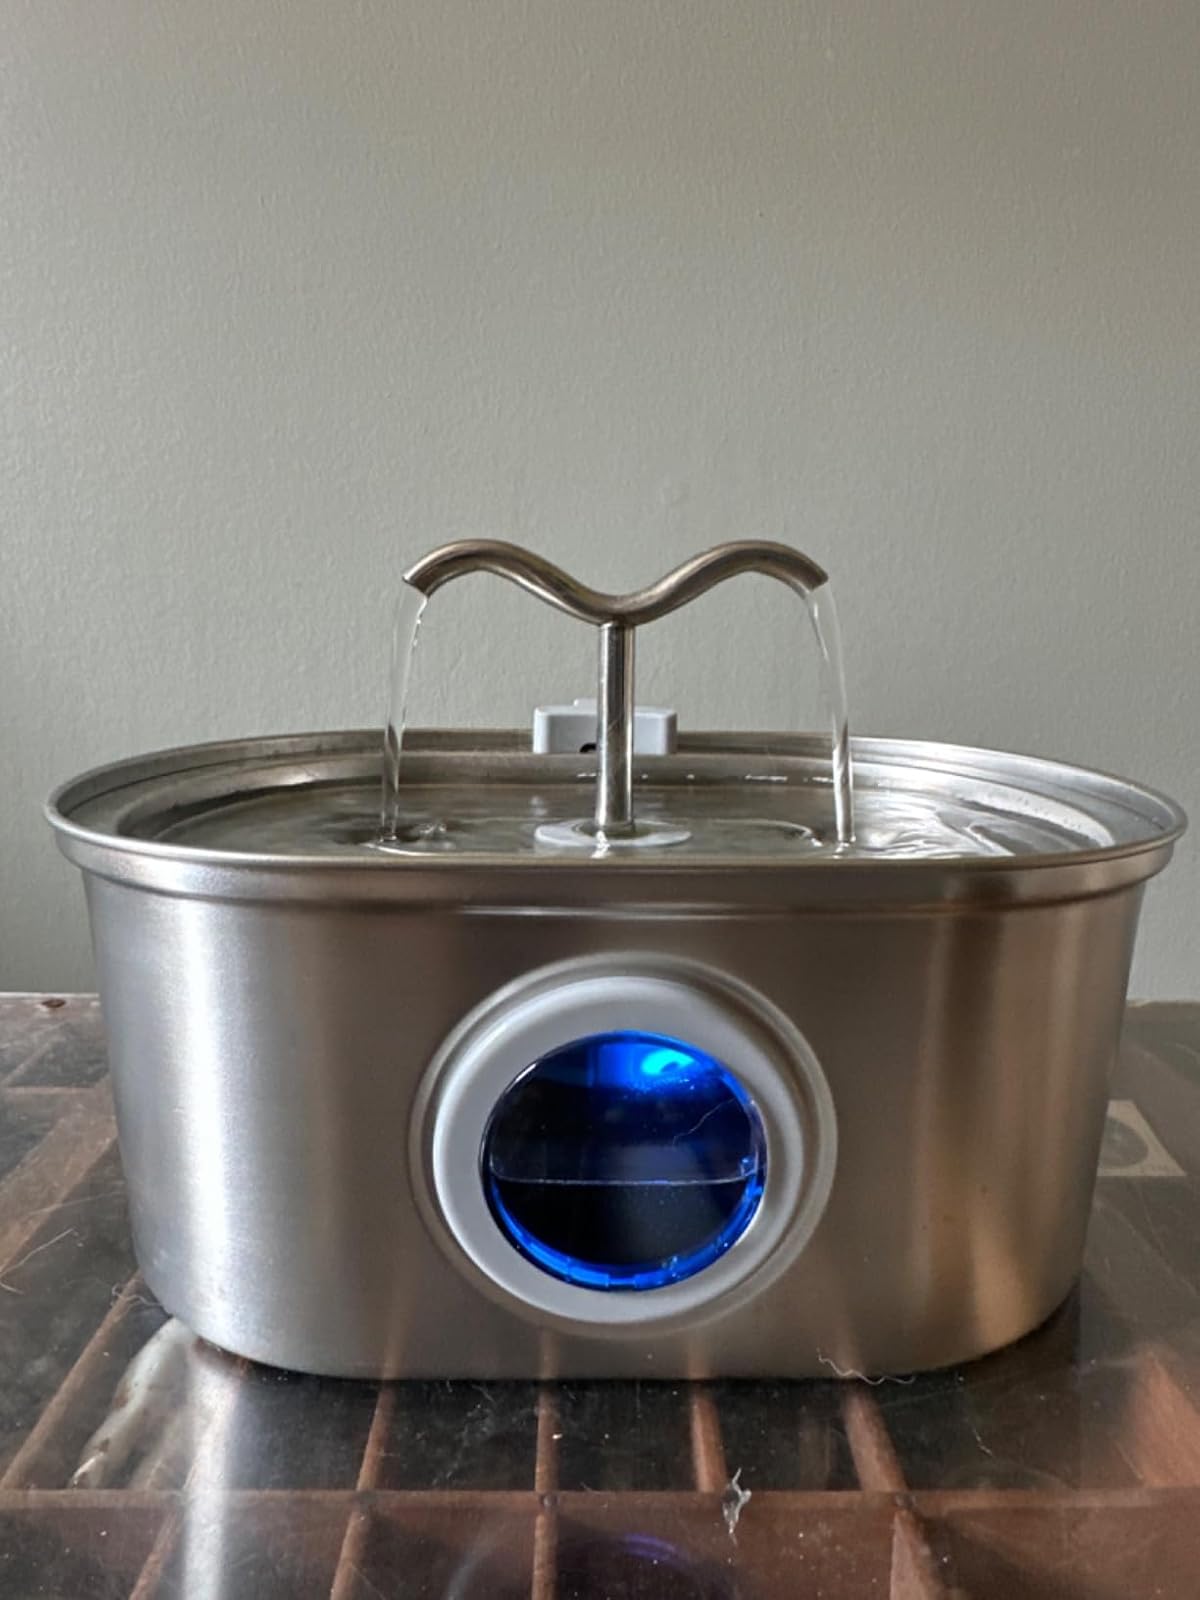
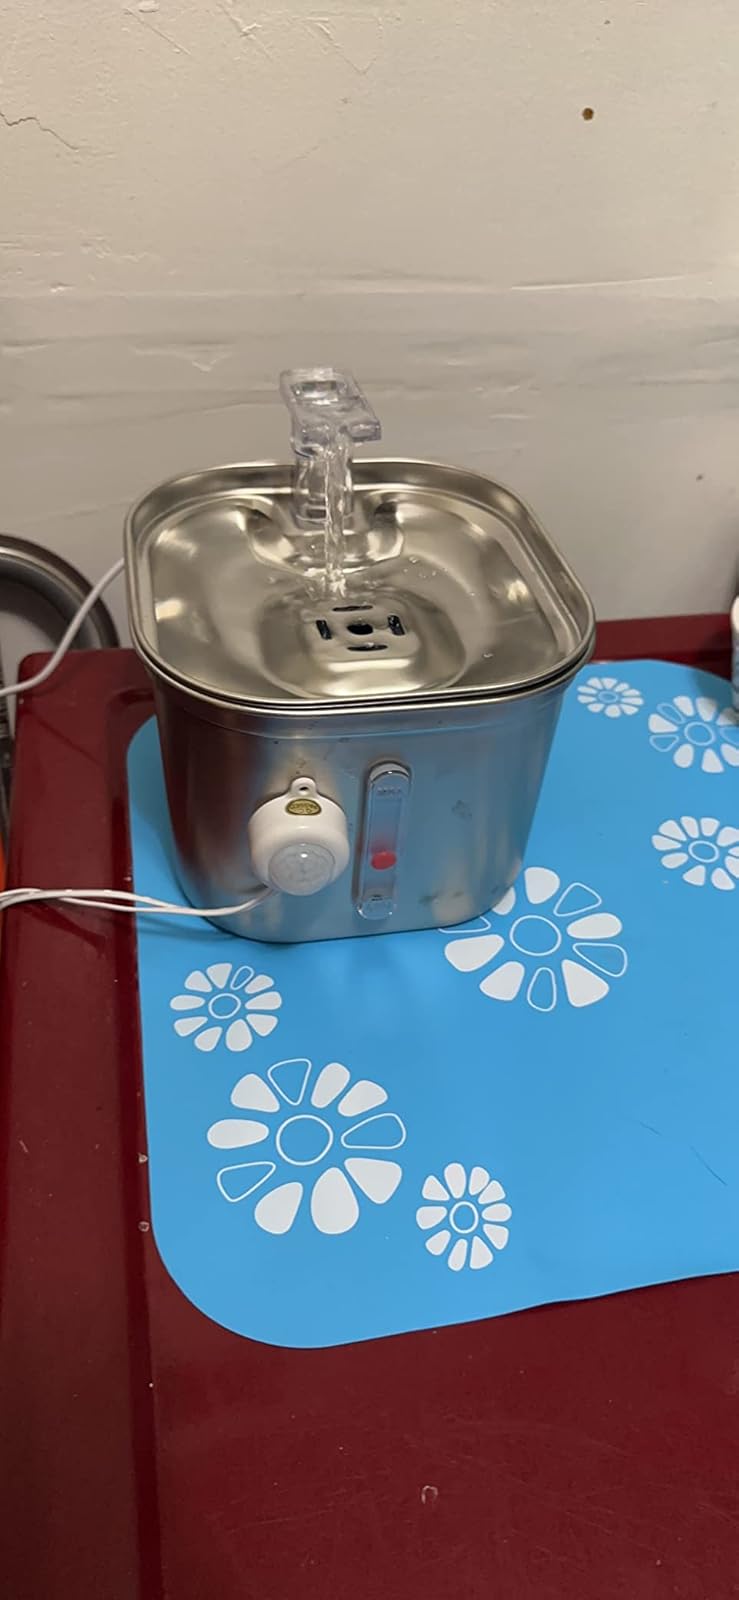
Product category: items_bowl
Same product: no